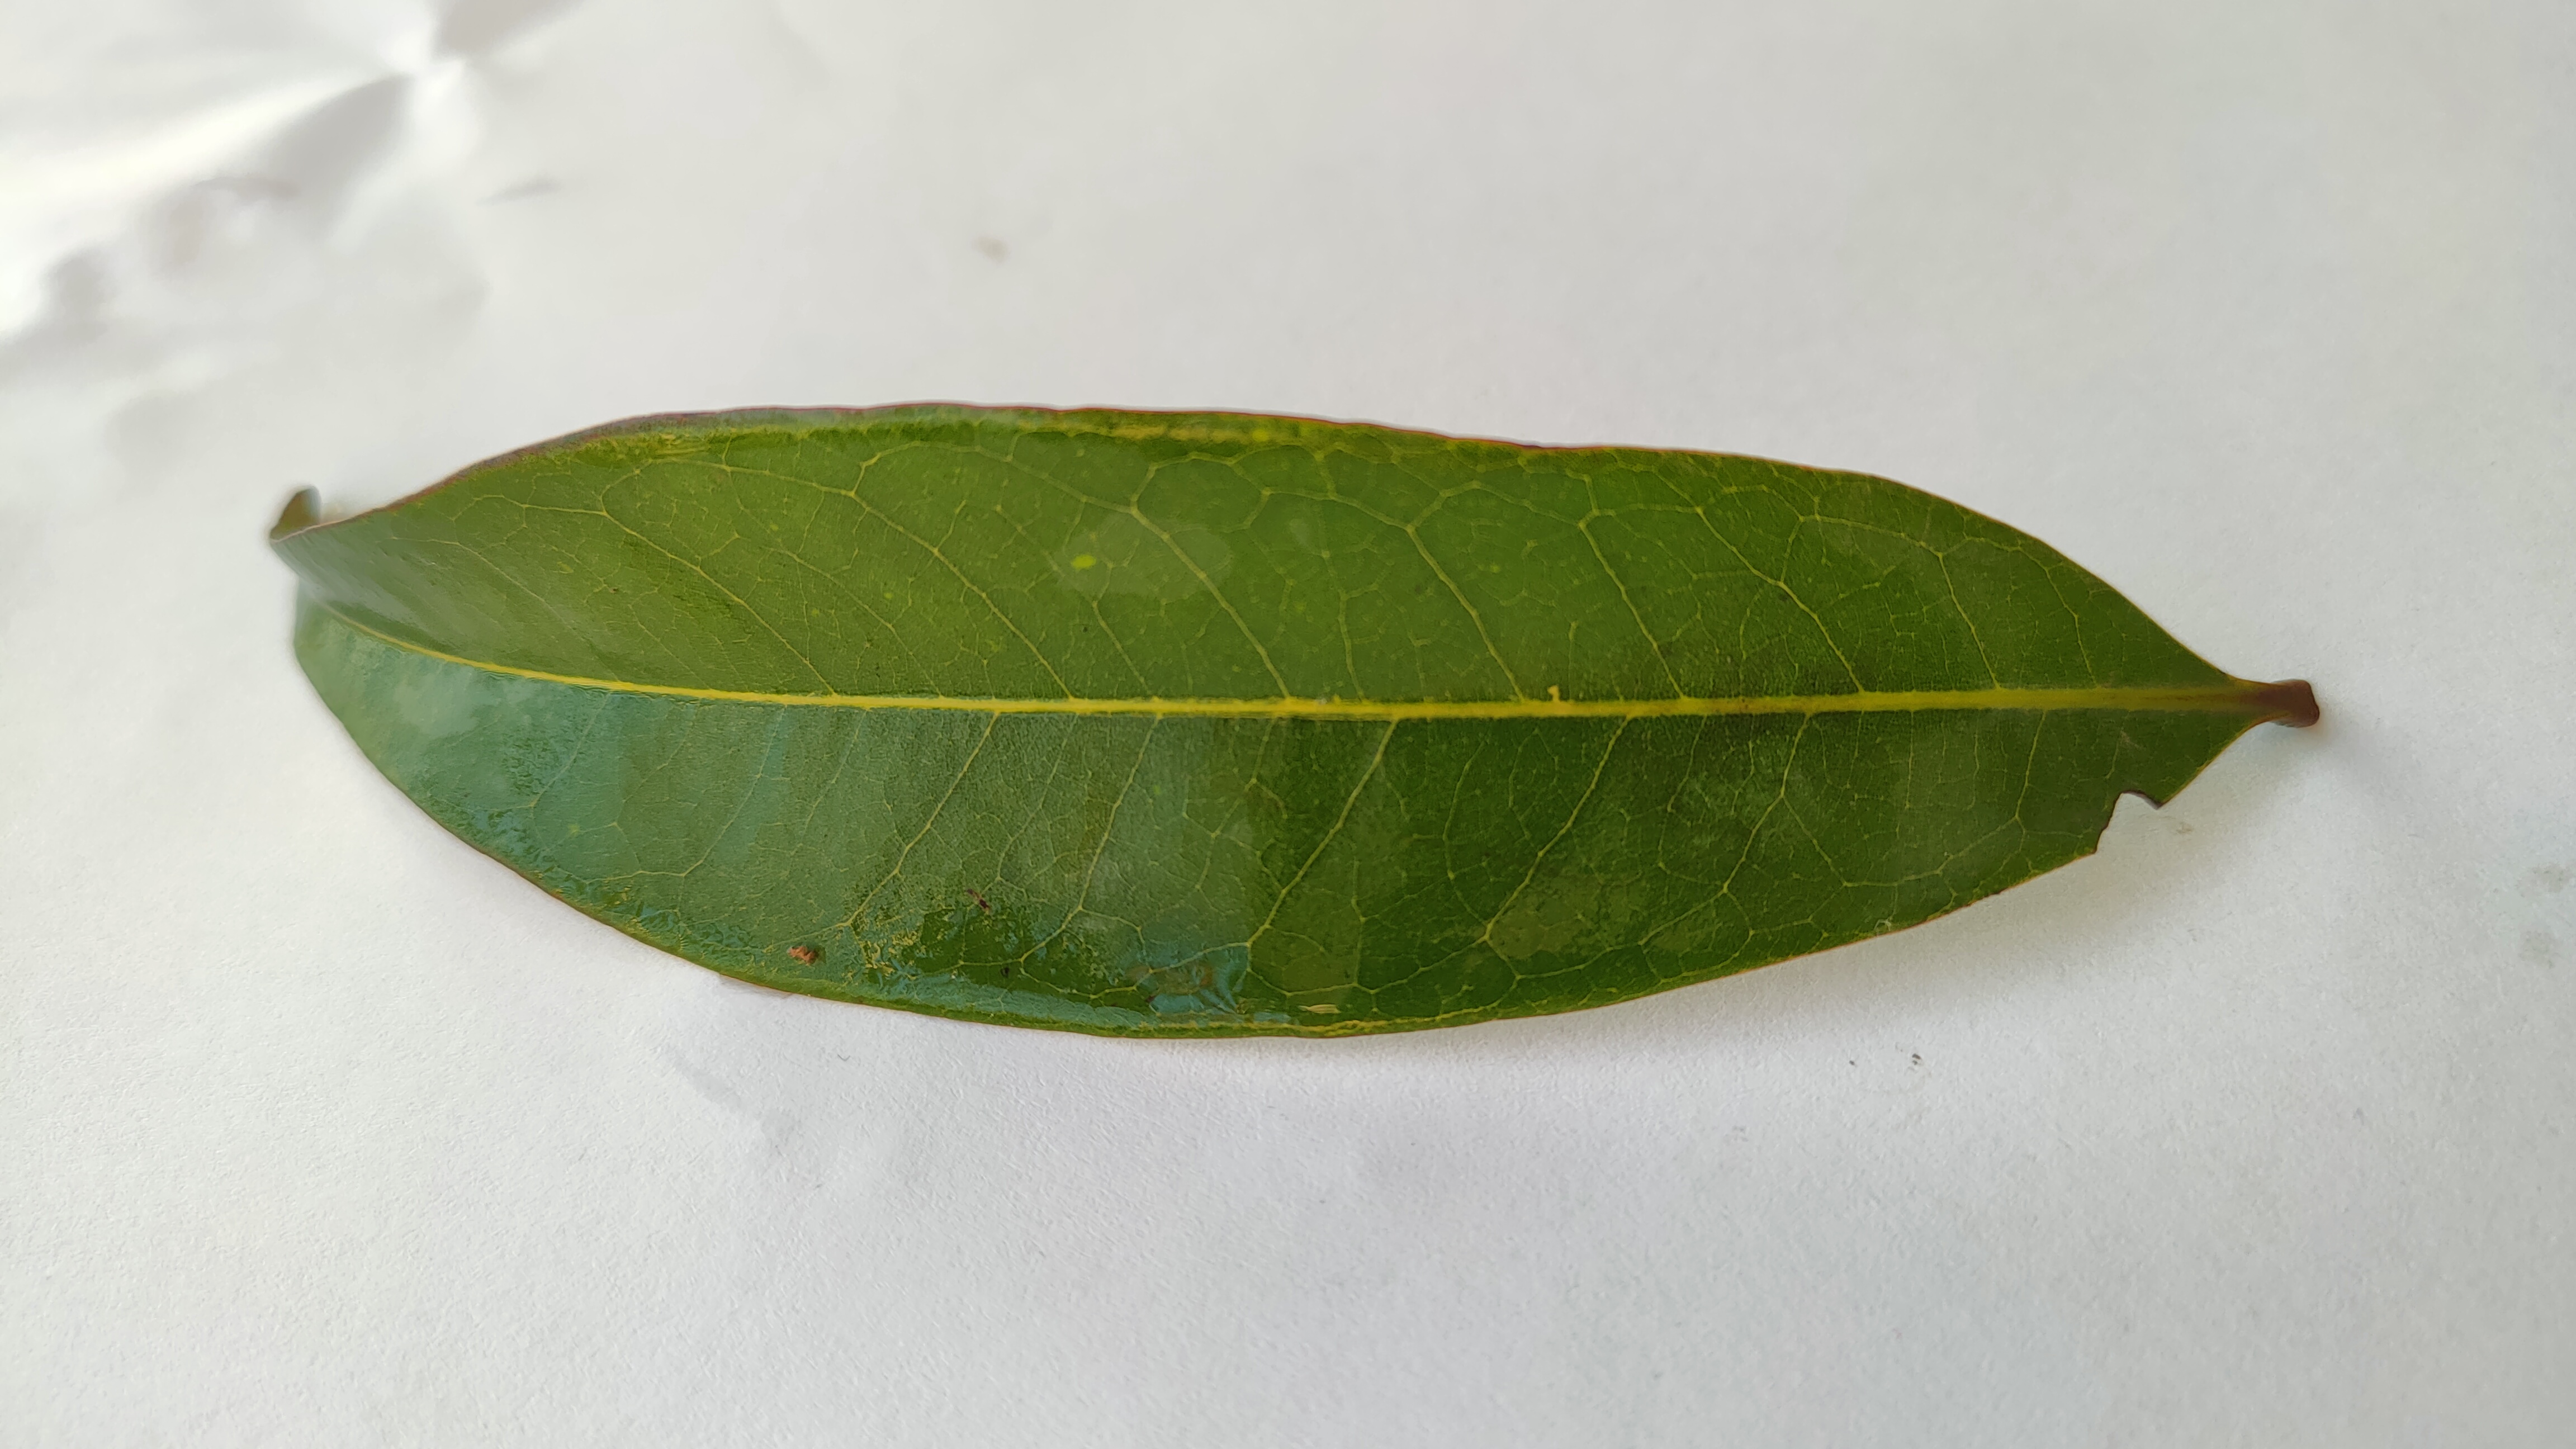
Leaf variety: Lychee